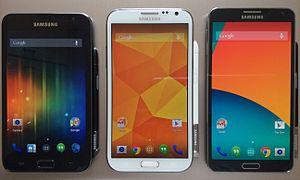
Google Now est un assistant personnel intelligent qui prend la forme d'une application Android et iOS basée sur la reconnaissance vocale, le traitement du langage naturel par oral ainsi que sur la synthèse vocale pour apporter des réponses aux requêtes des utilisateurs à l'oral et à l'écrit, faire des recommandations et effectuer des actions en déléguant certaines requêtes à des services en ligne. Google Now est inclus par défaut à partir de la version 4.1 d'Android, et a fonctionné pour la première fois sur le Galaxy Nexus.
Une application mobile est un logiciel applicatif développé pour un appareil électronique mobile, tel qu'un assistant personnel, un téléphone portable, un smartphone, un baladeur numérique, une tablette tactile, ou encore certains ordinateurs fonctionnant avec le système d'exploitation Windows Phone ou Chrome OS.